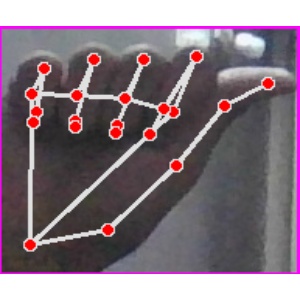
अक्षर: छ